Henry James Byron

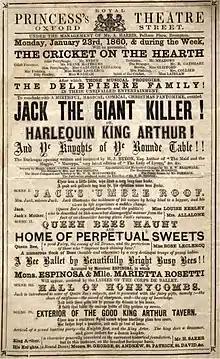
Poster for Byron's 1859–60 pantomime, "Jack the Giant Killer"

Byron joined several provincial companies as an actor from 1853–57, sometimes in his own plays and sometimes in those of T. W. Robertson (with whom he acted and starved) or others, but had little success. He described his early attempts at acting, and the hardships of the journeyman touring actor, in an 1873 essay for "The Era Almanack and Annual" called "Eighteen Parts a Week". He began writing burlesques of melodramas and extravaganzas in the mid-1850s. In 1857, his burlesque of "Richard of the Lion Heart" premièred at the Royal Strand Theatre. His successful works in 1858 included "The Lady of Lyons, or, Twopenny Pride and Pennytence" and "Fra Diavolo Travestie; or, The Prince, the Pirate and the Pearl", also at the Strand, which later played in New York. This was so well received that Byron abandoned the law to concentrate full-time on theatre. Another successful Strand burlesque in 1858 was "The Maid and the Magpie; or, The Fatal Spoon" an early play to include a dance at the end of a song. This starred Marie Wilton as Pippo and was also revived in New York. In 1859, he wrote another successful burlesque, "The Babes in the Wood and the Good Little Fairy Birds". He soon wrote other burlesques for the Strand, the Olympic Theatre, and the Adelphi Theatre, as well as a sequence of Christmas pantomimes for the Princess's Theatre, beginning in 1859 with "Jack the Giant Killer, or, Harlequin, King Arthur, and ye Knights of ye Round Table" and followed the next year by "Robinson Crusoe, or Harlequin Friday and the King of the Caribee Islands!"